List of Dark Funeral members

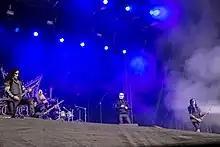
Dark Funeral performing in 2022.

Dark Funeral is a Swedish black metal band from Stockholm. Formed in summer 1993, the group originally consisted of vocalist and bassist Themgoroth (real name Paul Mäkitalo), guitarists Lord Ahriman (Mikael Svanberg) and Blackmoon (David Parland), and drummer Draugen (Joel Andersson). The band's current lineup includes constant member Lord Ahriman alongside guitarist Chaq Mol (Bo Anders Nymark; since 2003), vocalist Heljarmadr (Andreas Vingbäck; since 2014), bassist Adra-Melek (Fredrik Isaksson; since early 2017) and drummer Jalomaah (Janne Jesper Jaloma; since late 2017).